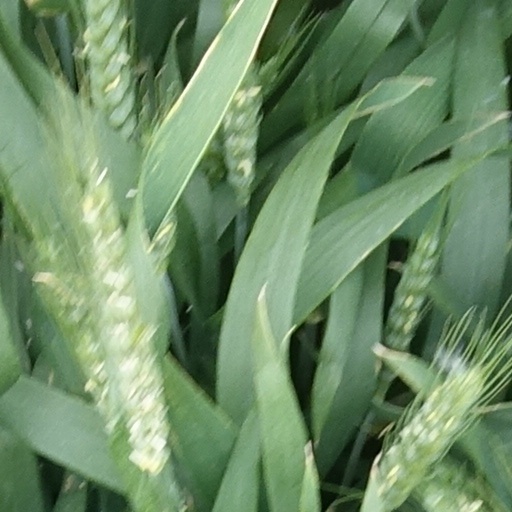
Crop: wheat